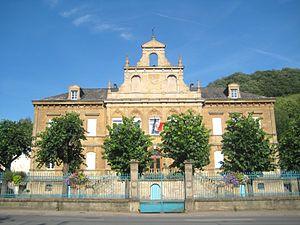
Fontoy est une commune française située dans le département de la Moselle, en région Grand Est. Fontoy était aussi le chef-lieu du canton de Fontoy composé de douze communes pour 21 406 habitants. Les habitants de Fontoy sont appelés les Fenschois. Fontoy fait partie de la communauté d’agglomération Portes de France-Thionville.